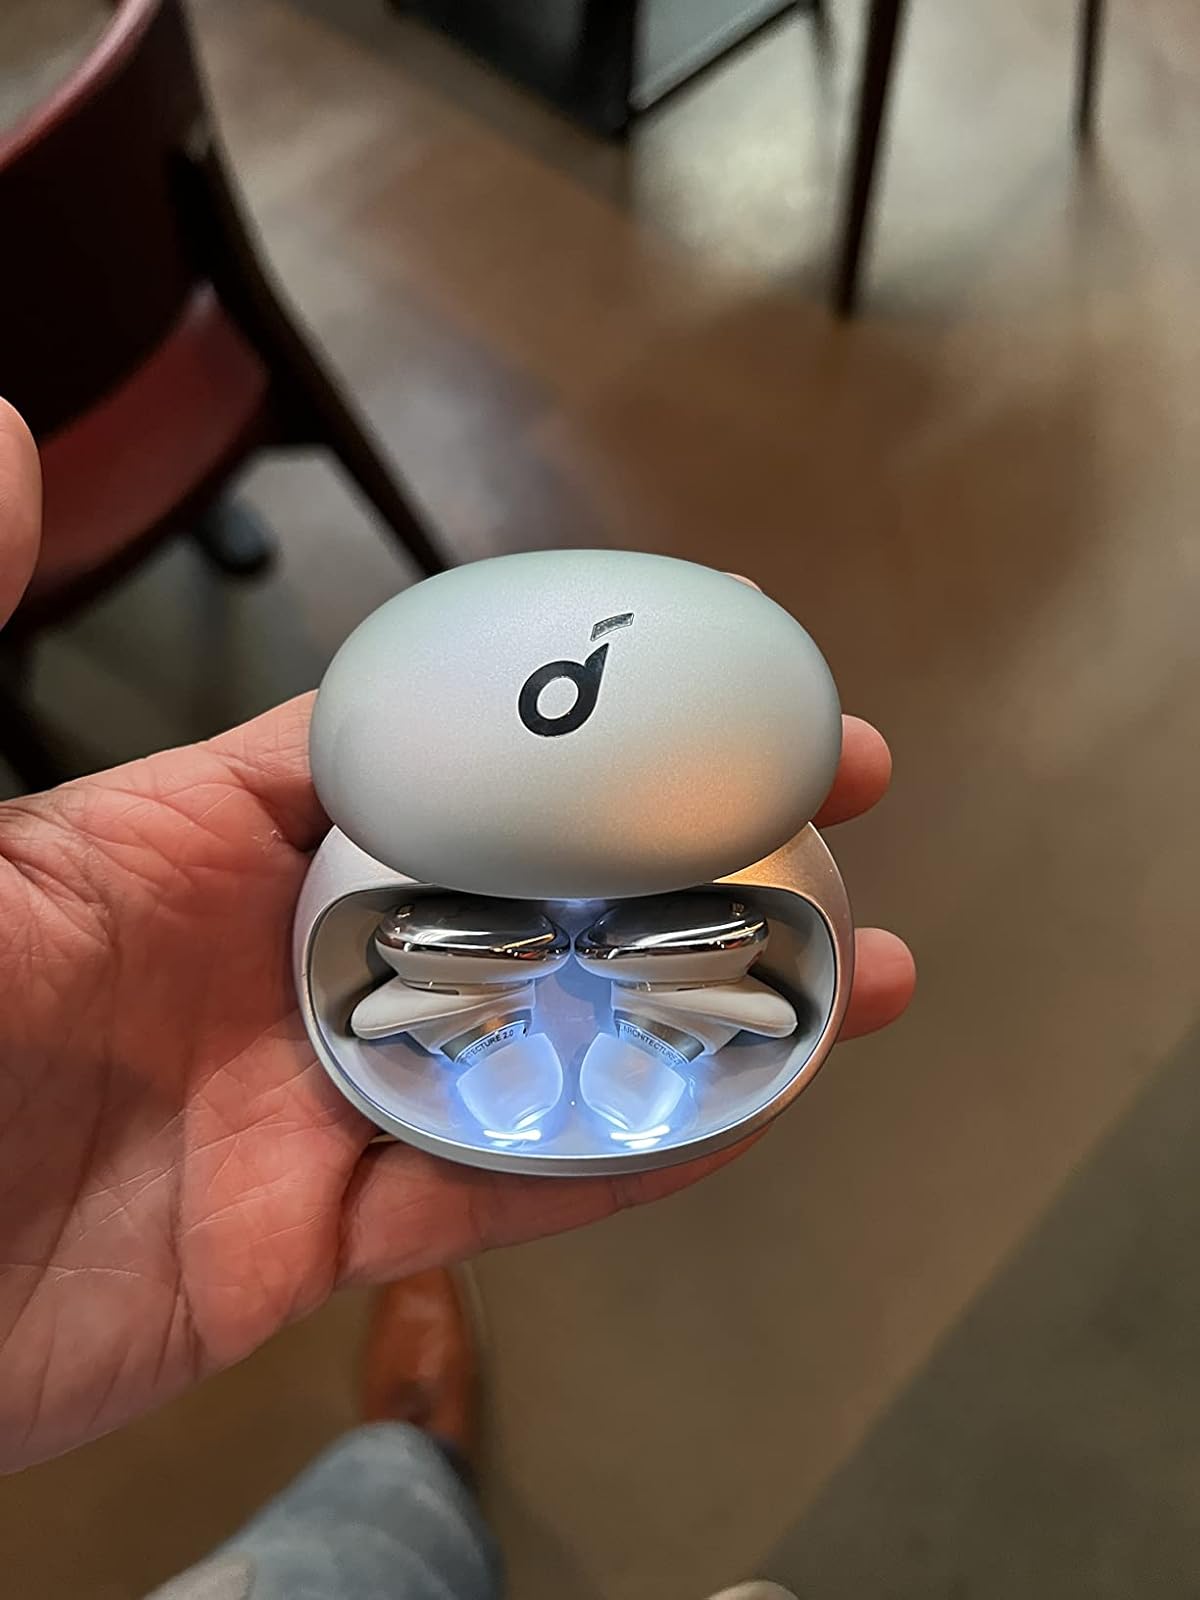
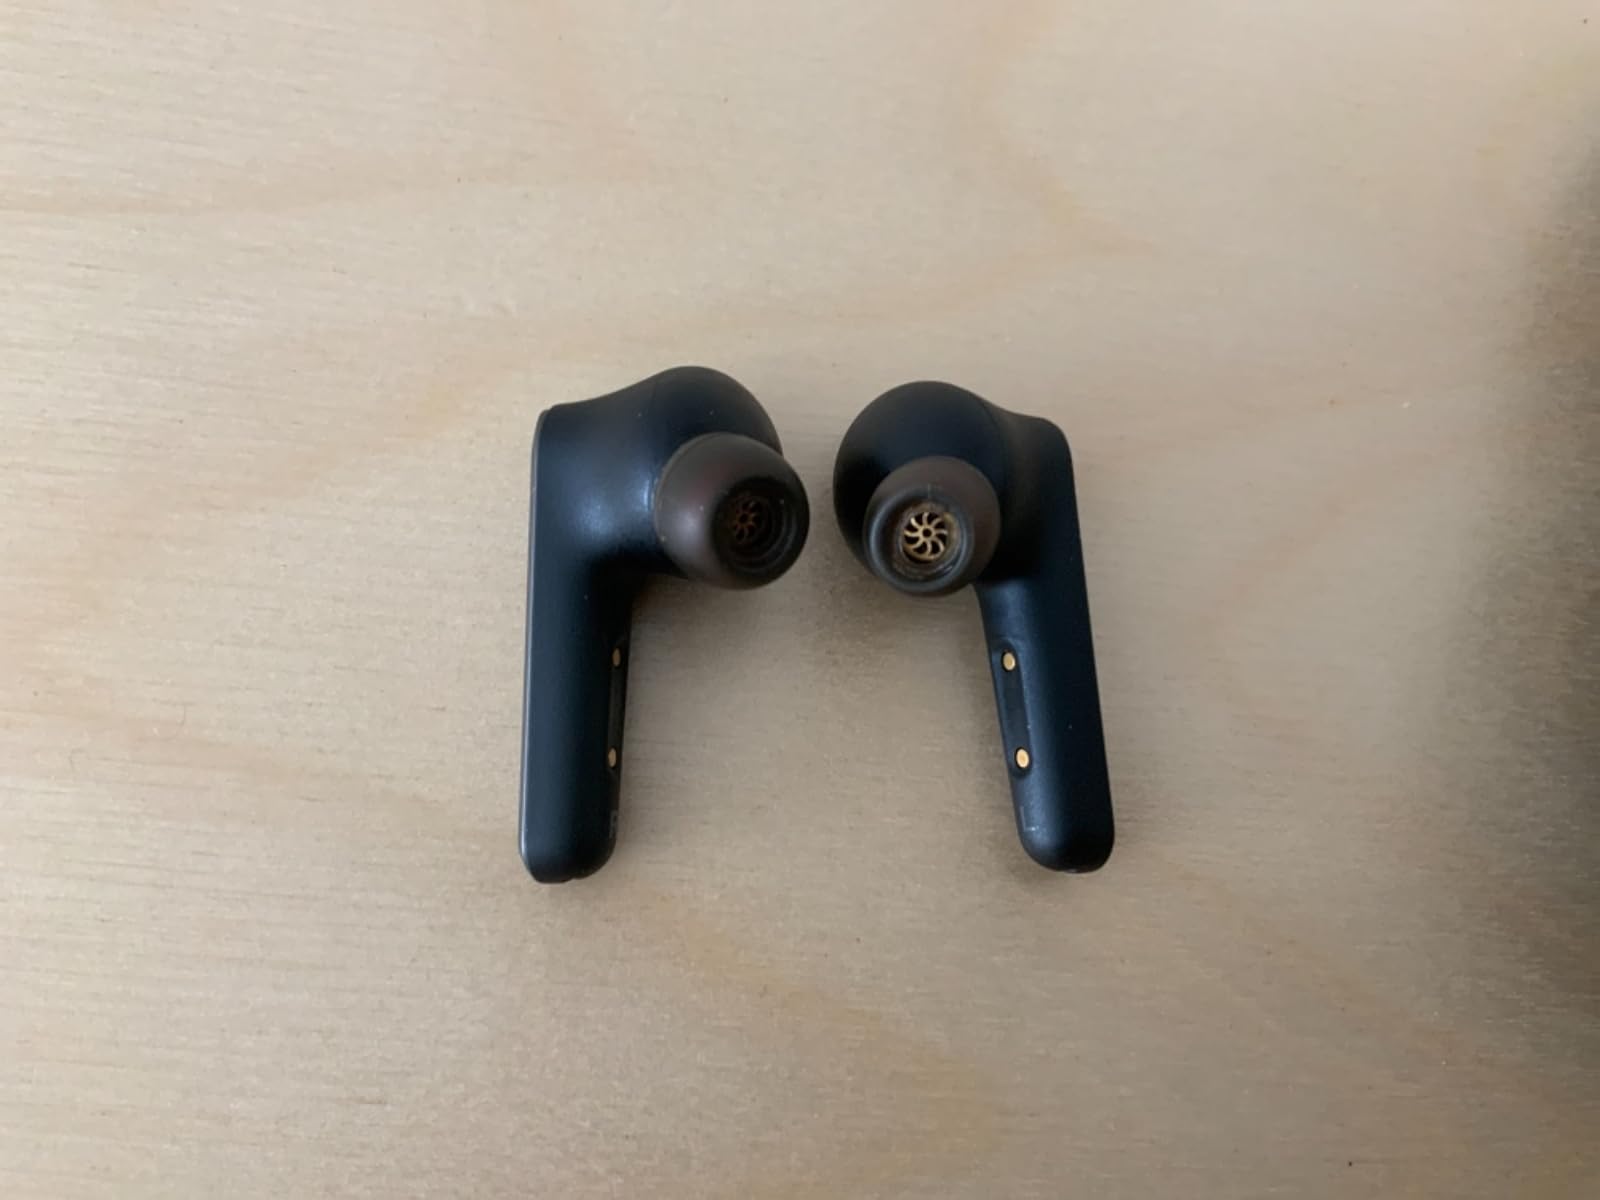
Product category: earbuds
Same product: no